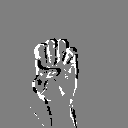
ASL letter: e